Tsukuba-class cruiser

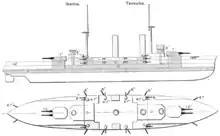
side and top view diagrams of the ship

About a month after the Russo-Japanese War began in February 1904, the Japanese Diet authorized a temporary special budget of ¥48,465,631 that would last until the end of the war. It included the 1904 War Naval Supplementary Program which authorized construction of two battleships and four armored cruisers, among other ships. Two of the latter became the "Tsukuba"-class cruisers which were ordered on 23 June.